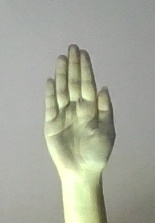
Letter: seen